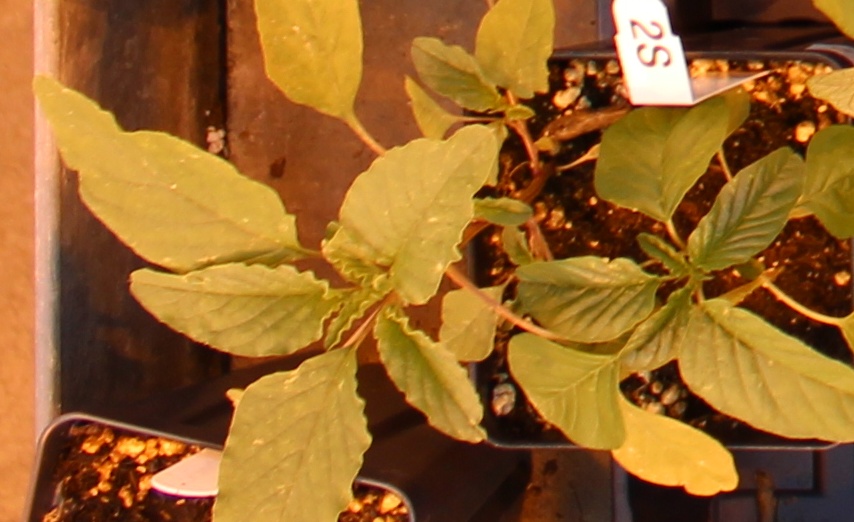
Label: Palmer Amaranth